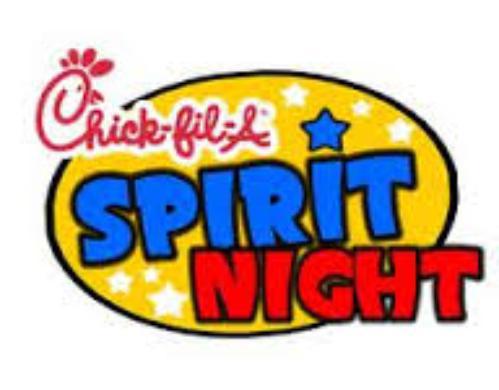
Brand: Chick-fil-A
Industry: Food